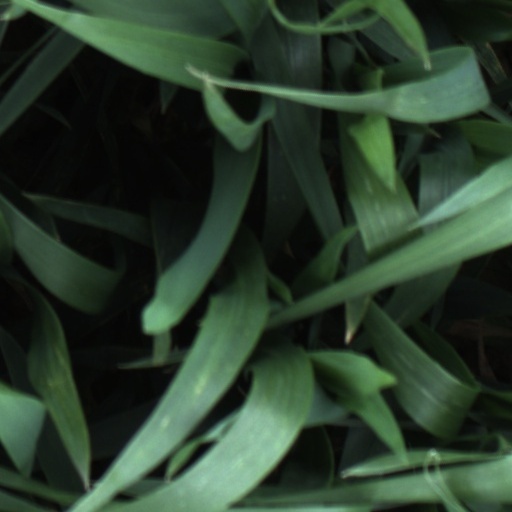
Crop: wheat